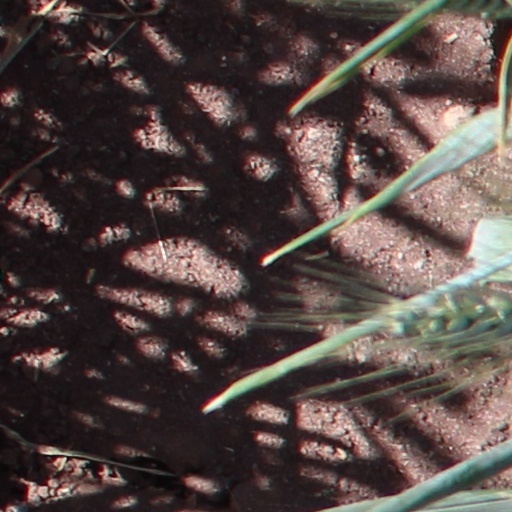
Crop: wheat